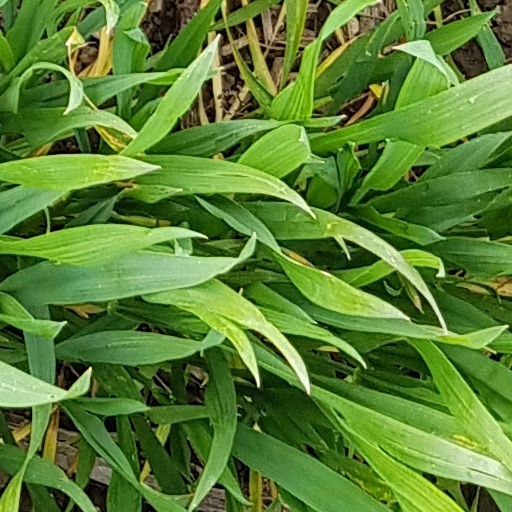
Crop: wheat